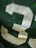
Number: 3